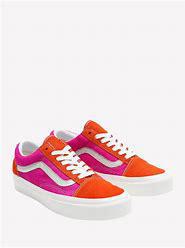
Brand: Vans
Model: UA Old Skool 36 DX